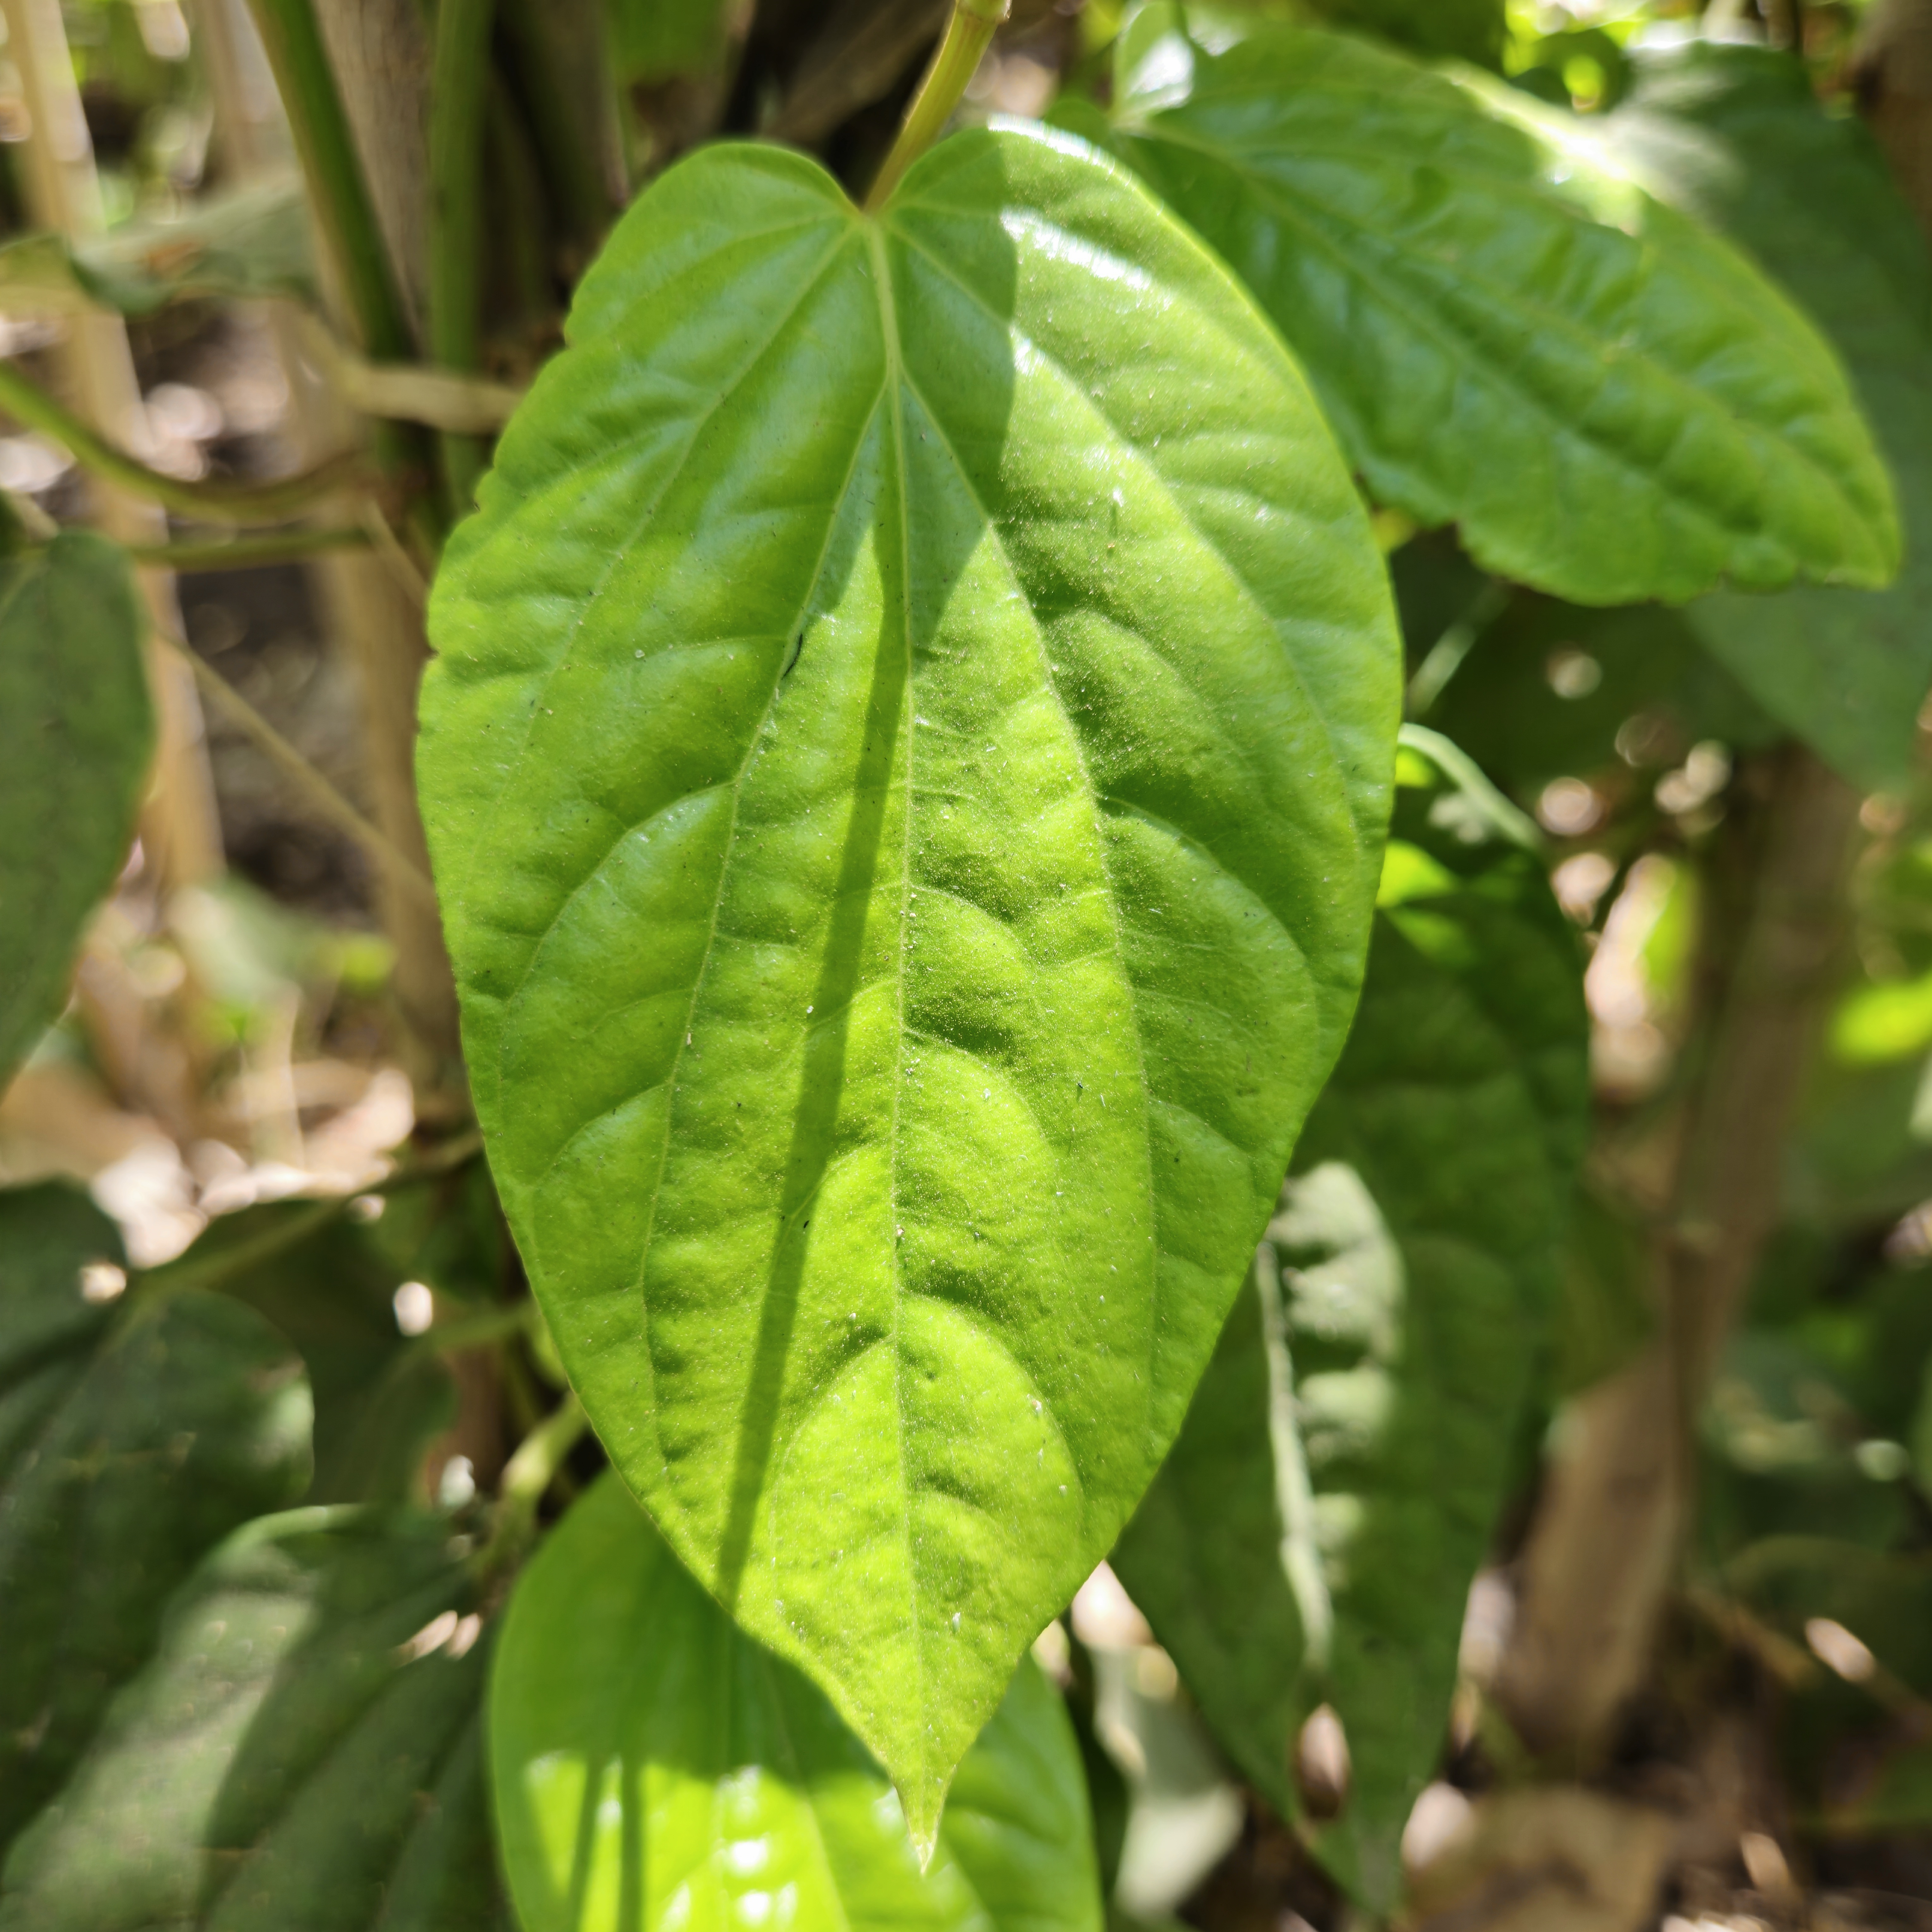
Label: Healthy